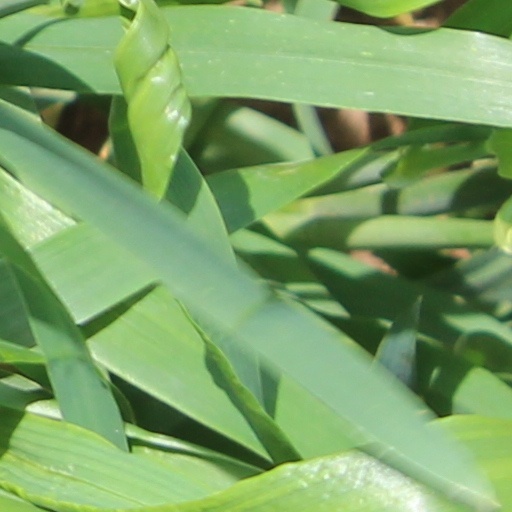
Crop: wheat